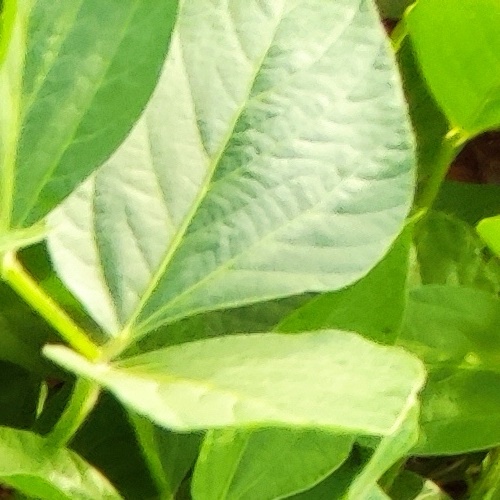
Label: Healthy